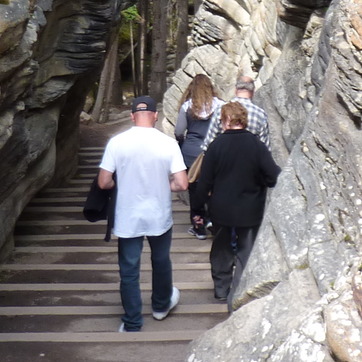
Material: skin